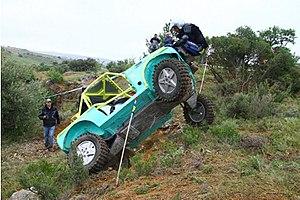
Trial de Baixas 2012 § Jerome Meyson &amp
Le Trial 4x4 & Buggy ufolep est un sport mécanique.